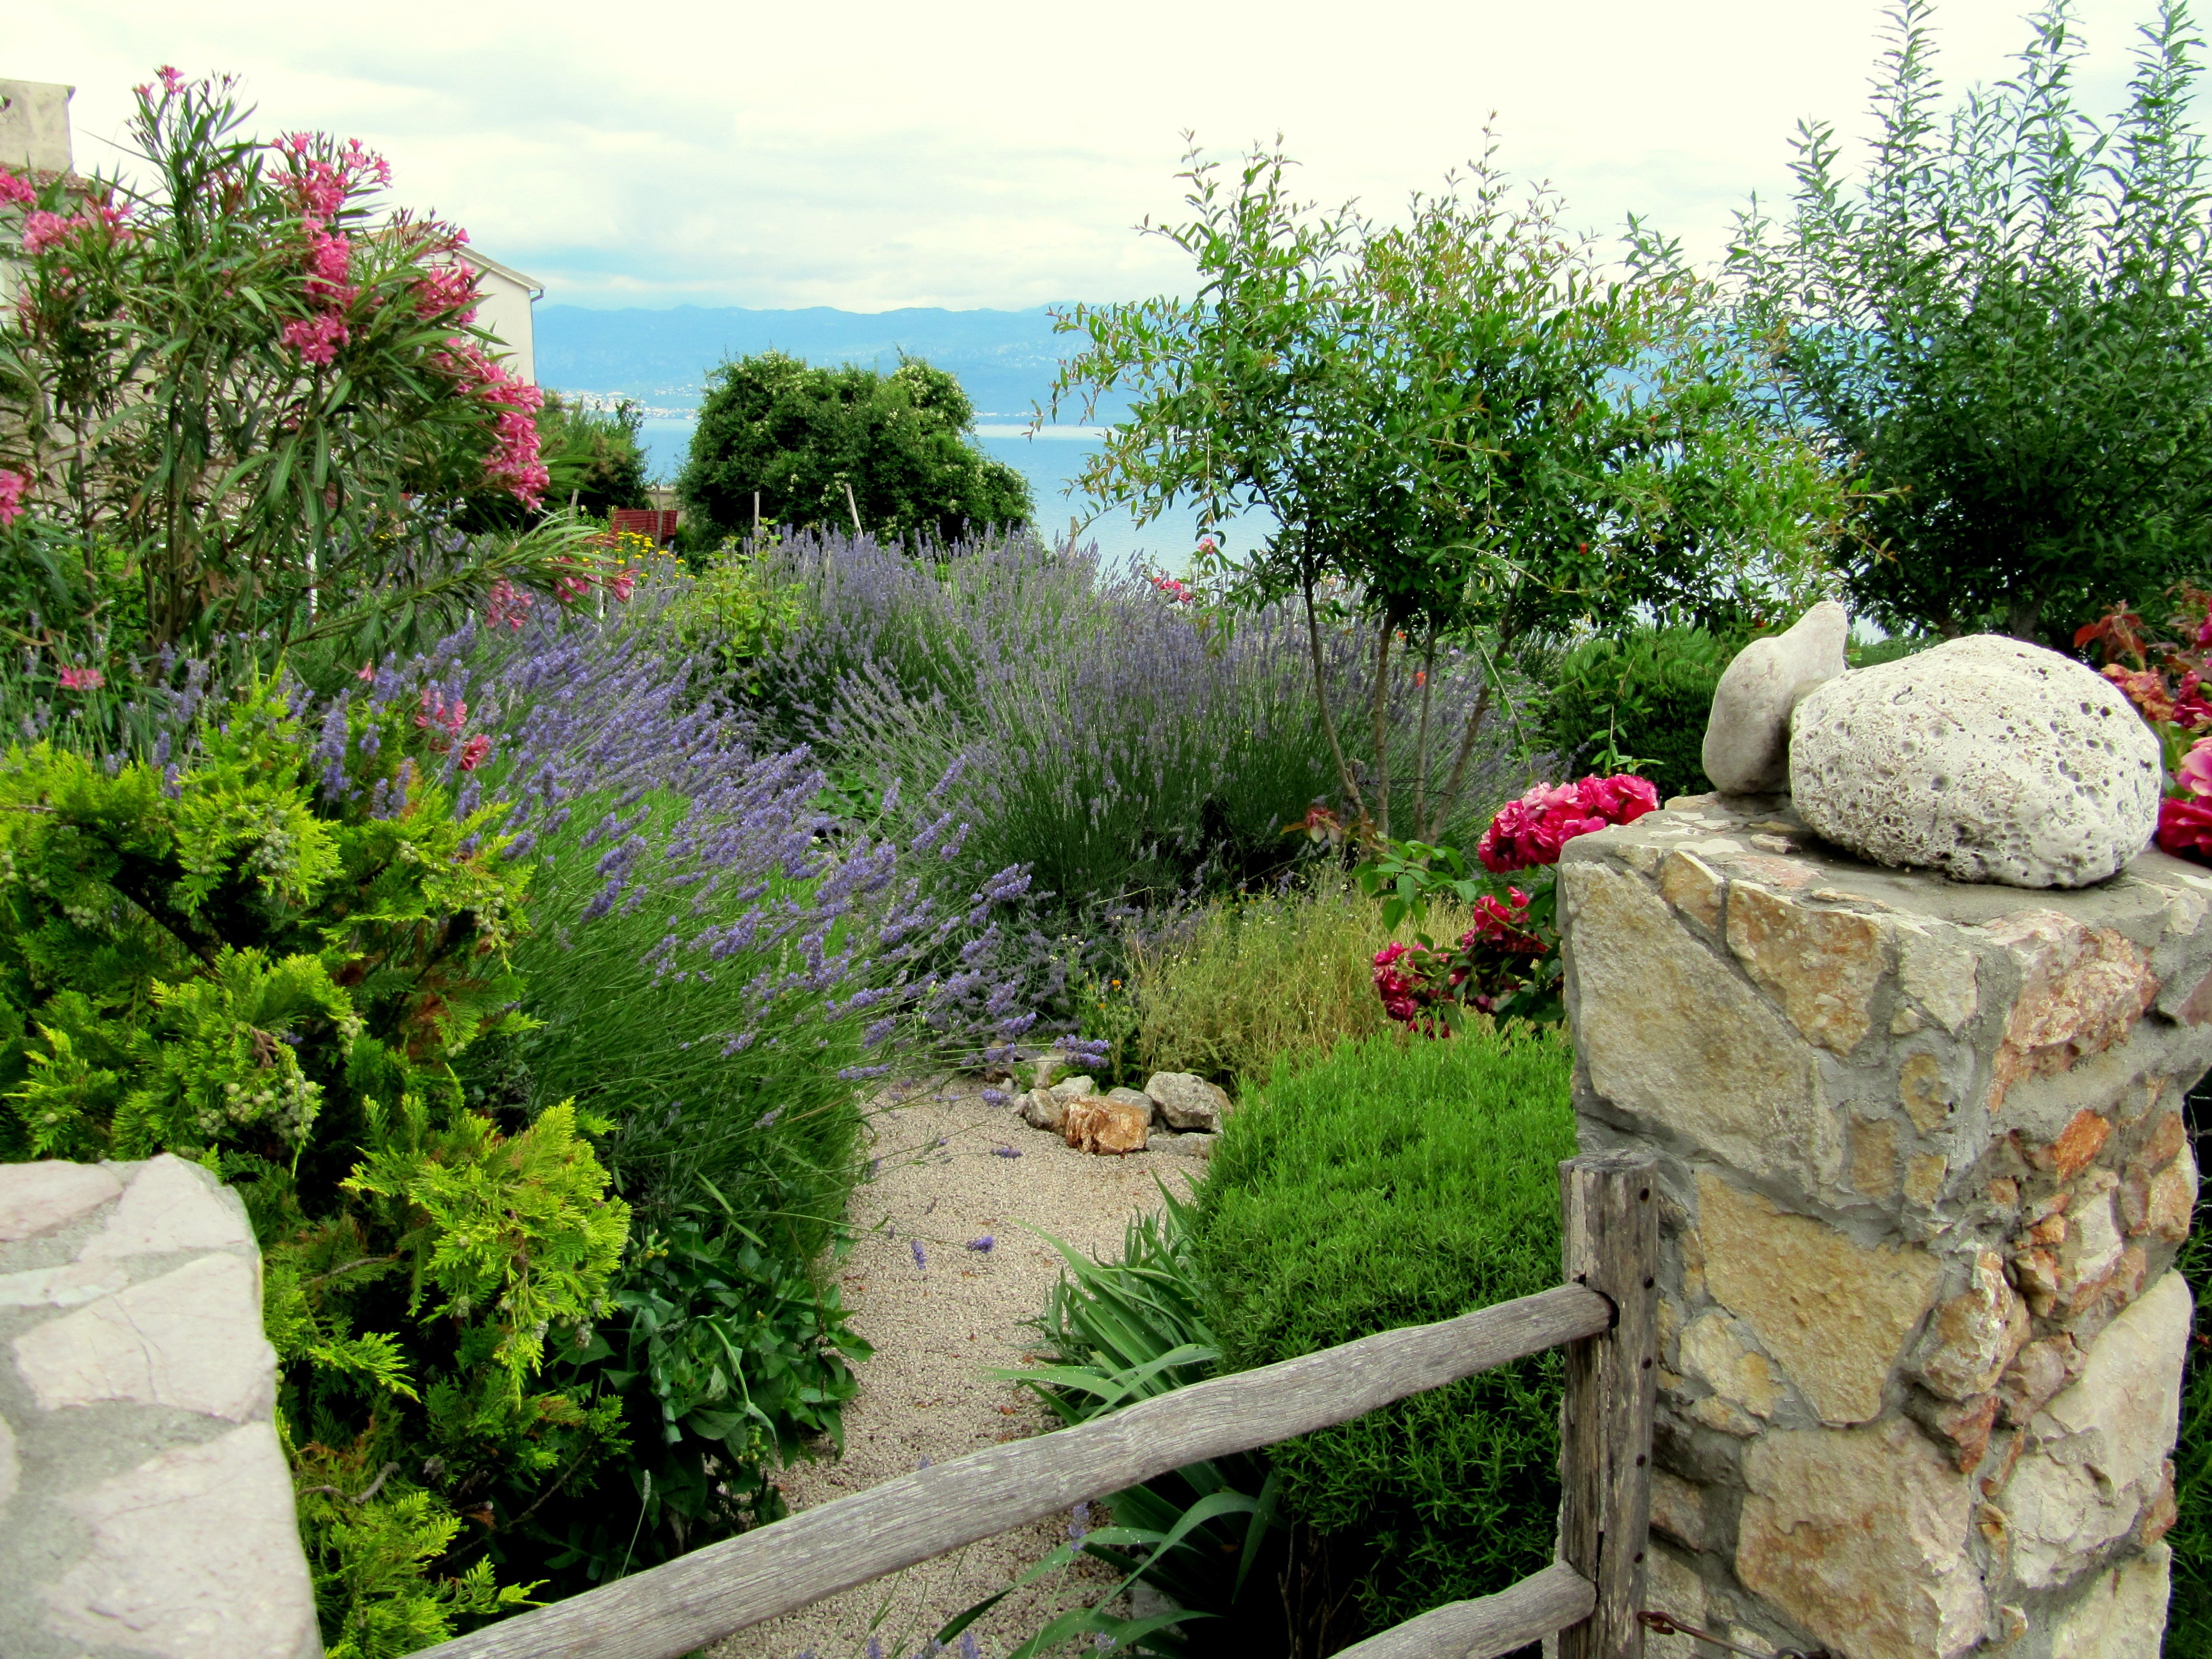
landscape, grass, rock, blossom, plant, lawn, flower, bloom, wall, stone, walkway, pond, mediterranean, backyard, botany, stone wall, garden, flora, lavender, flowers, landscaping, shrub, yard, oleander, perennials, rosemary, landscape architect